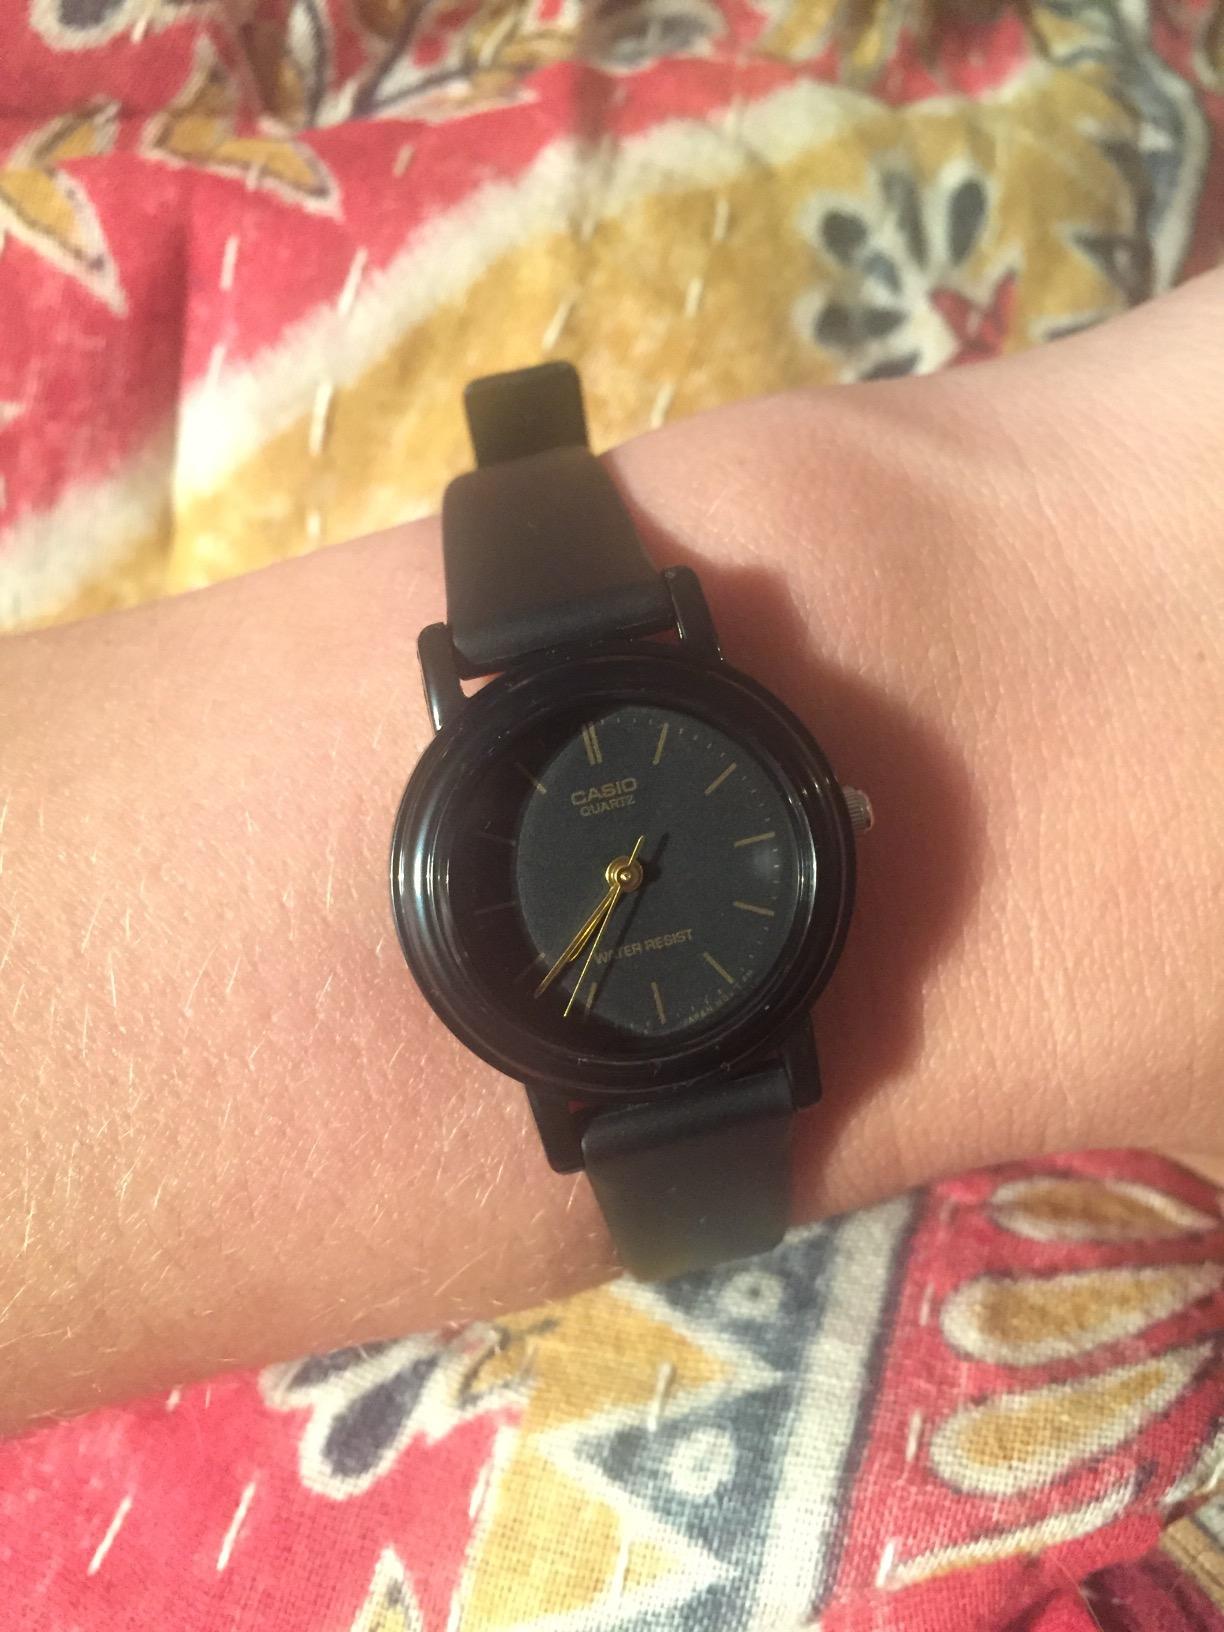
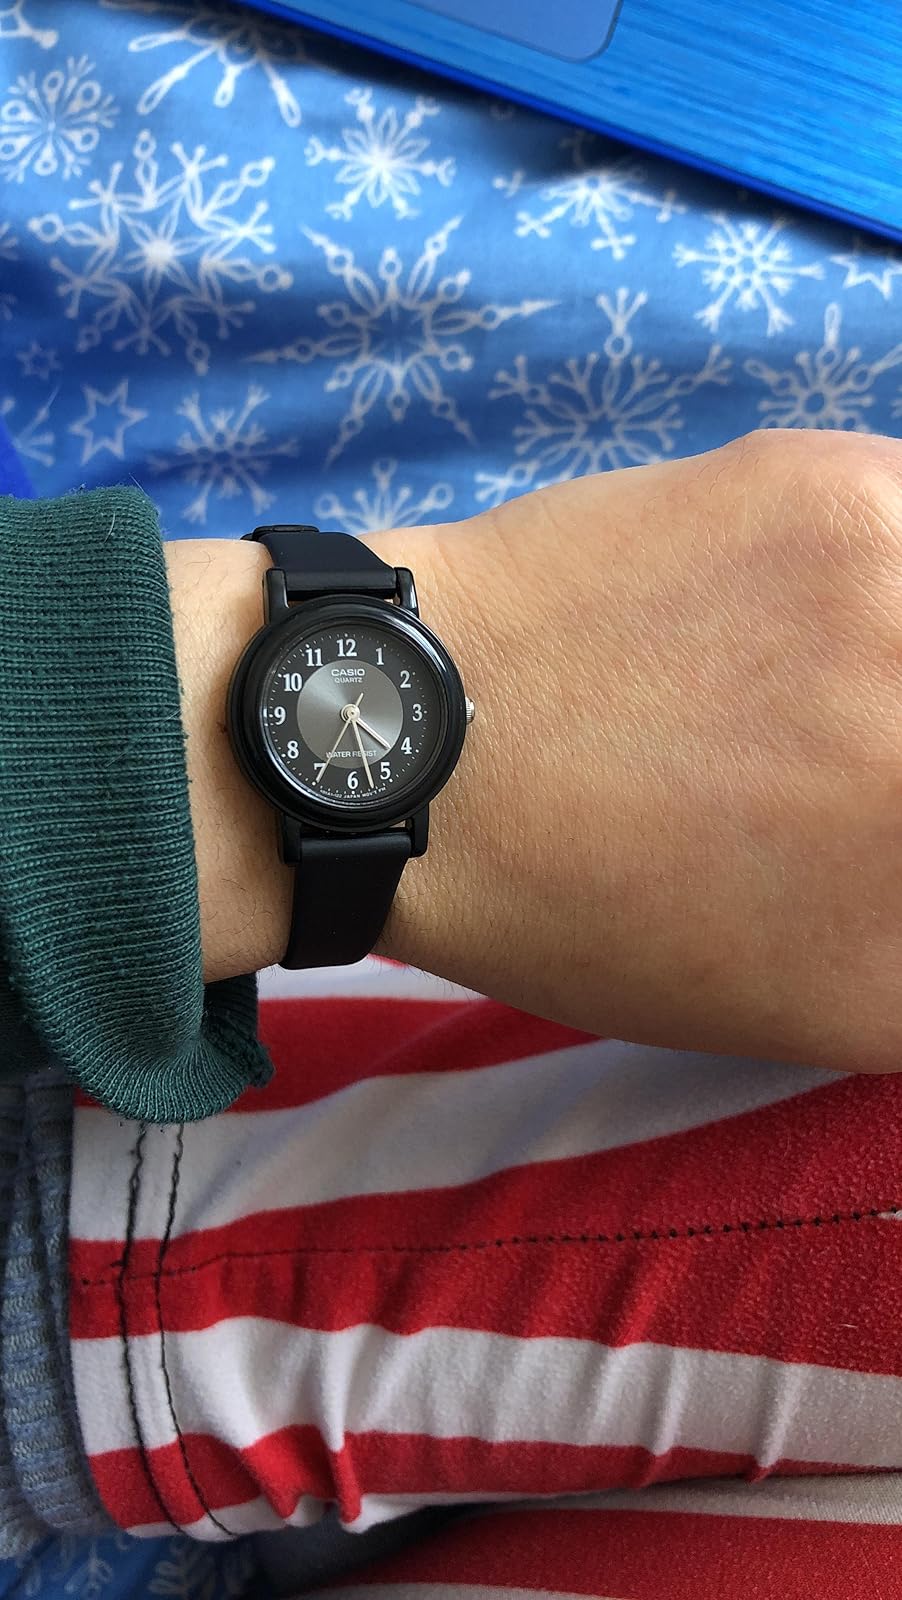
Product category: accessories_watch
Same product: no